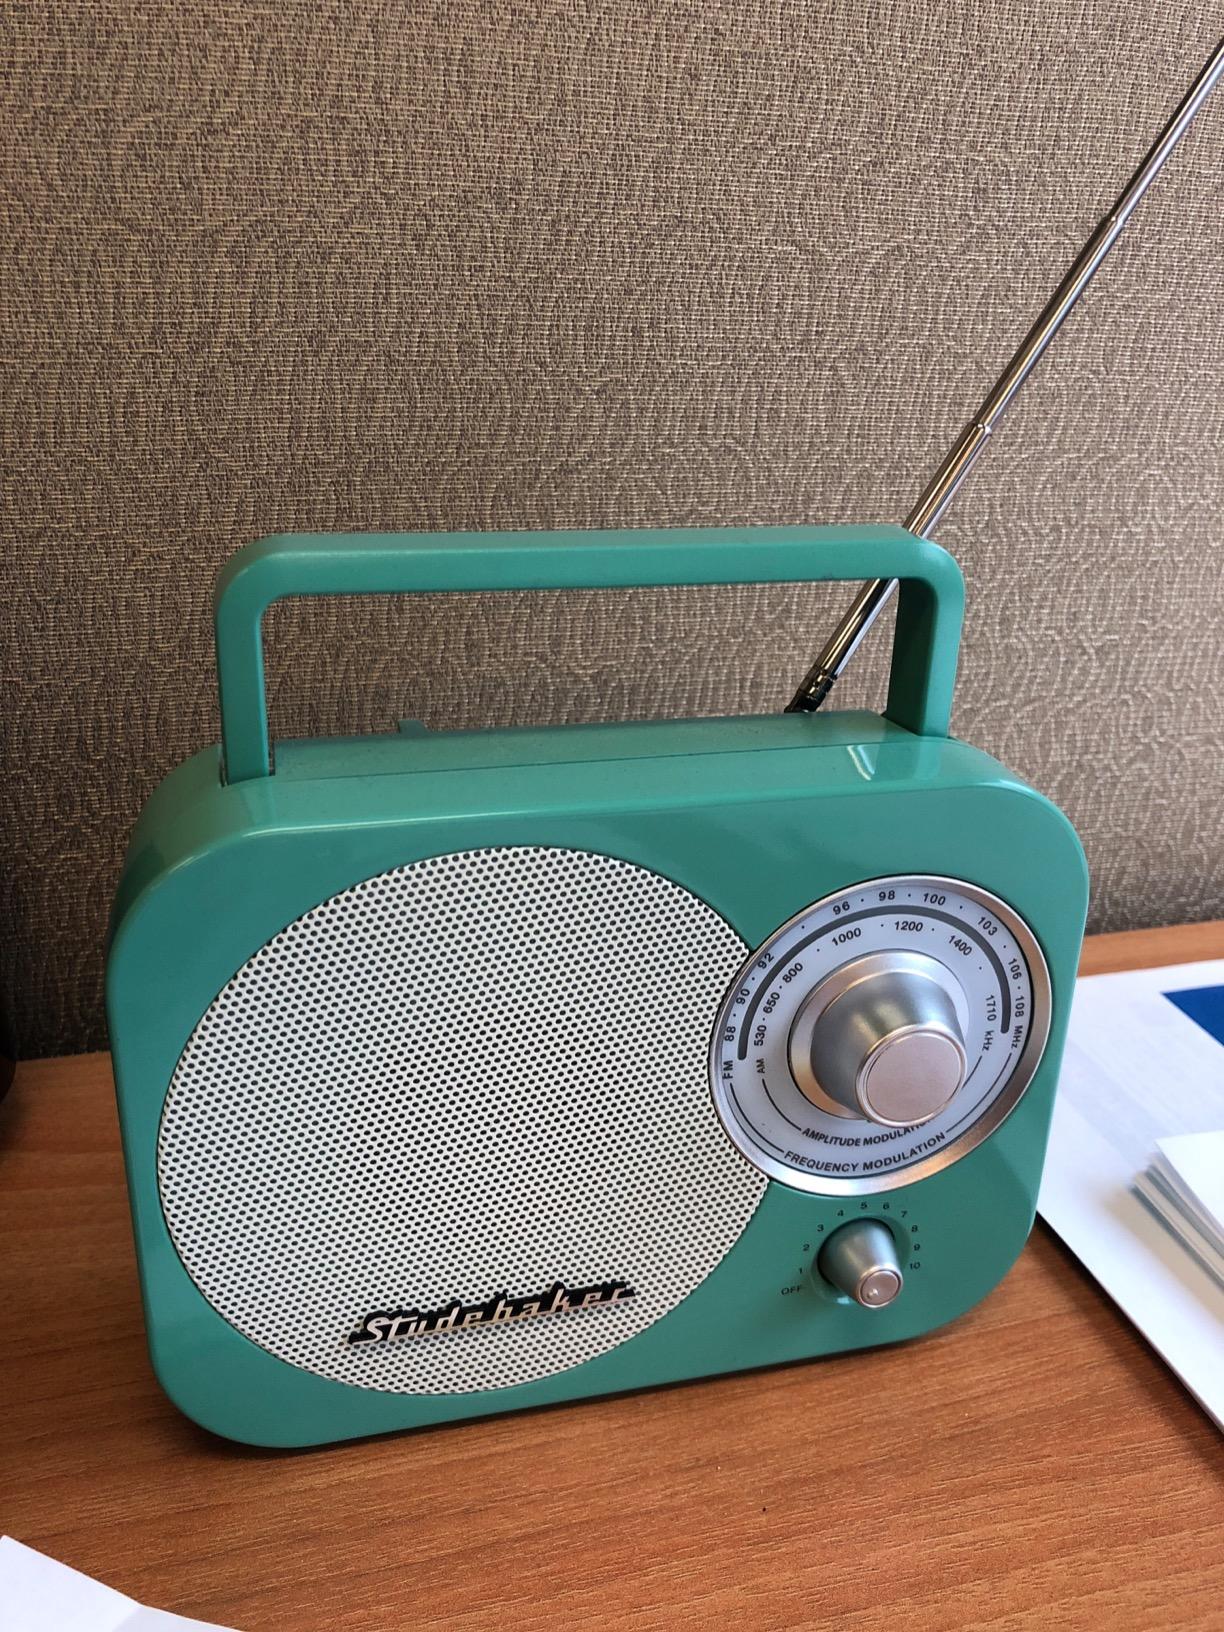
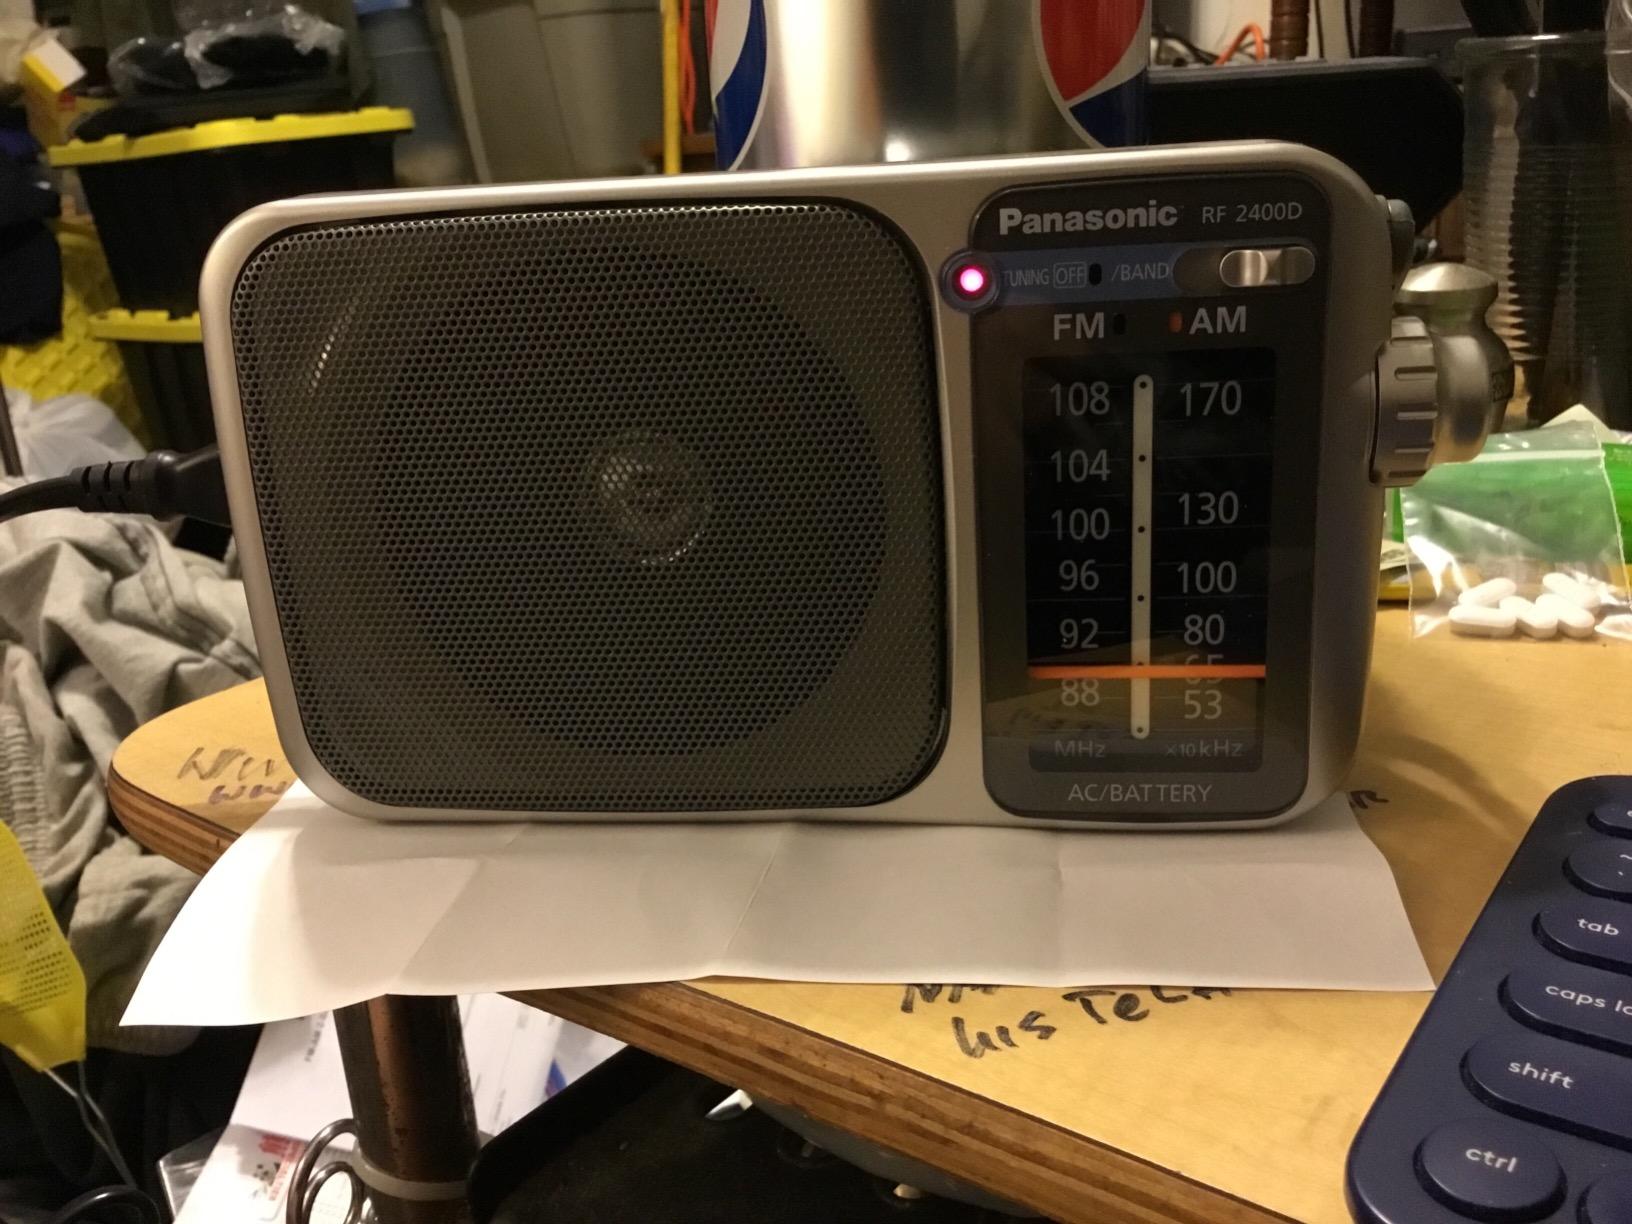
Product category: radio
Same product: no